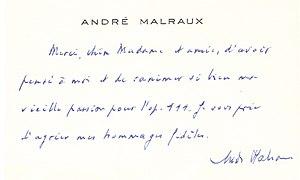
André Malraux félicite Youra Guller pour son interprétation de la sonate op. 111 de L. van Beethoven (ca. 1973)
Rose Georgette Guller, dite Georgette Guller à la ville et Youra Guller à la scène, est une pianiste prodige, saluée à son zénith comme l'une des plus grandes pianistes du XXᵉ siècle aux côtés de sa condisciple Guiomar Novaes et de Clara Haskil ainsi que sa cadette Marcelle Meyer. Femme libre proche de l'avant-garde, Youra Guller s'éclipse soudainement de la scène parisienne en 1934 pour n'être redécouverte par un public érudit qu'en 1971. Seuls de tardifs enregistrements donnent de rares échos de son légendaire jeu prométhéen.